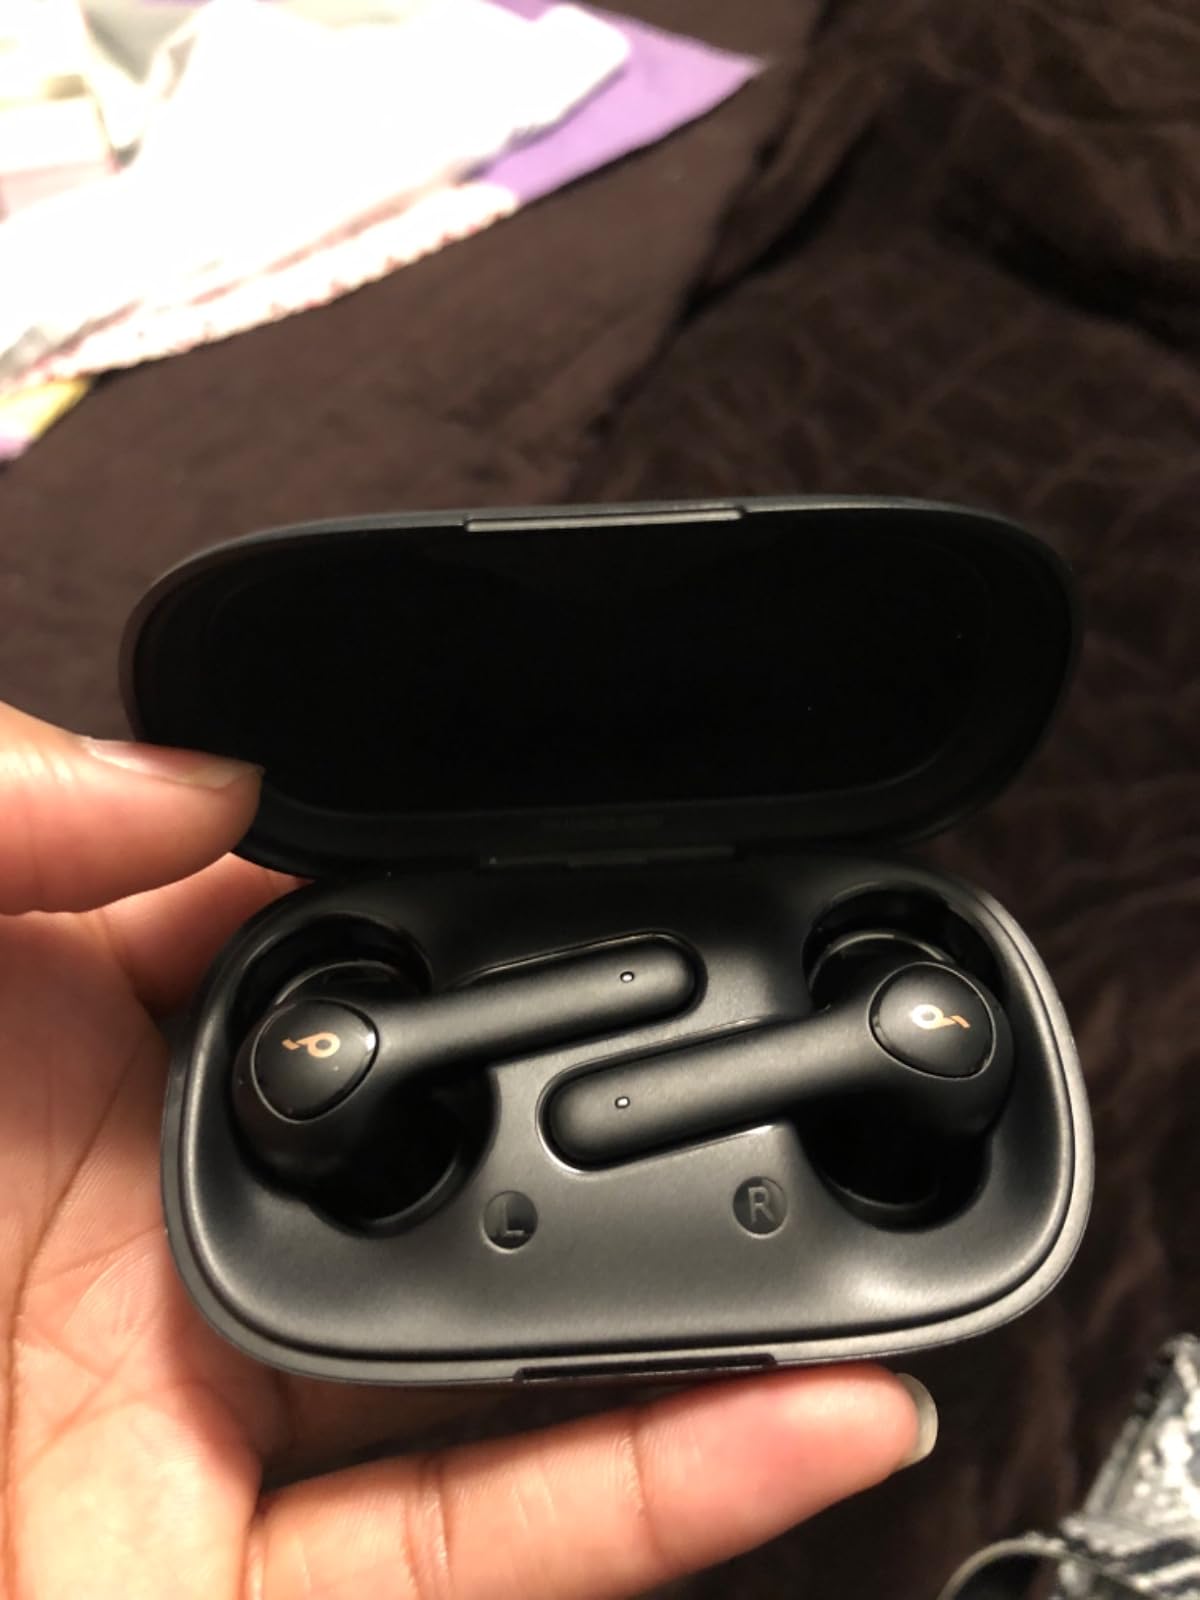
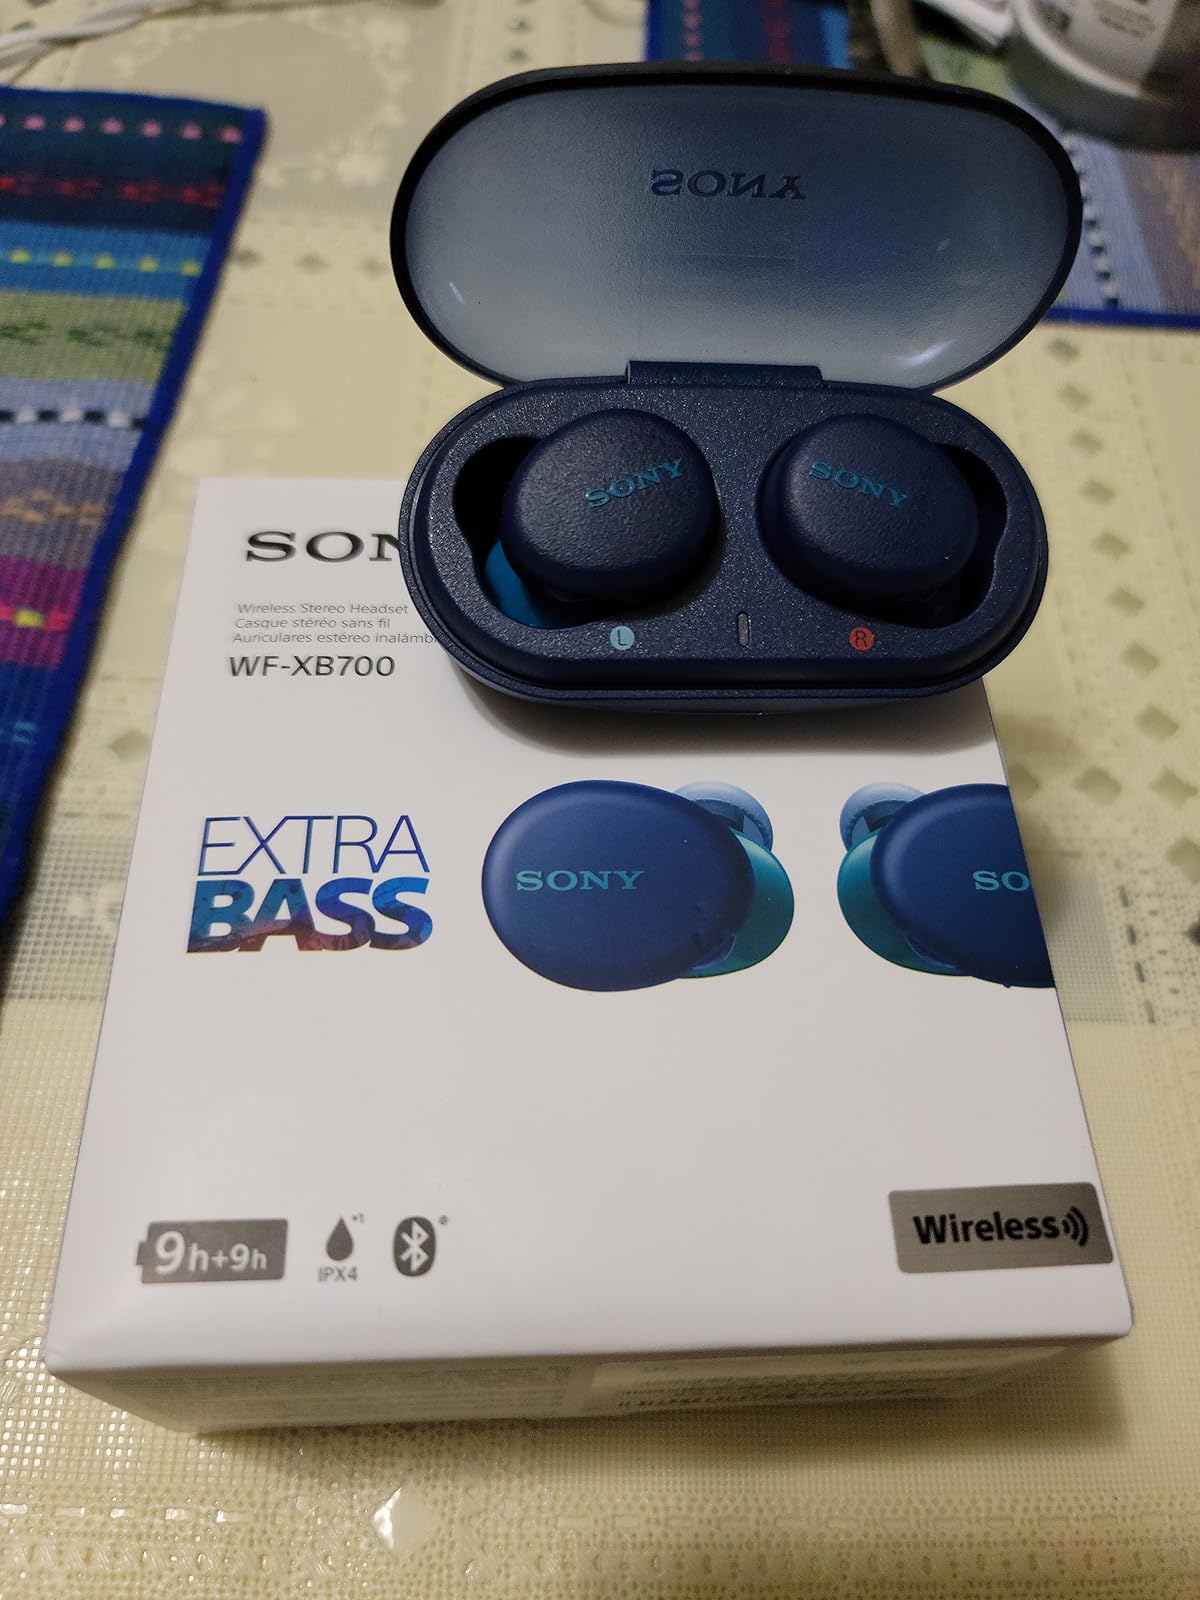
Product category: earbuds
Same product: no